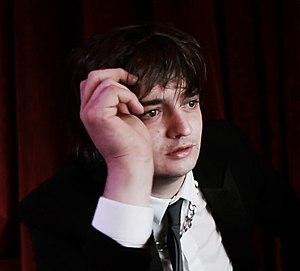
Pete Doherty lors d'une interview avec le magazine Les Inrockuptibles au sujet du film Confession d'un enfant du siècle de Sylvie Verheyde dans lequel il joue